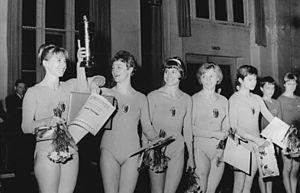
Maritta Bauerschmidt est une gymnaste artistique est-allemande, née le 23 mars 1950 à Waldheim.